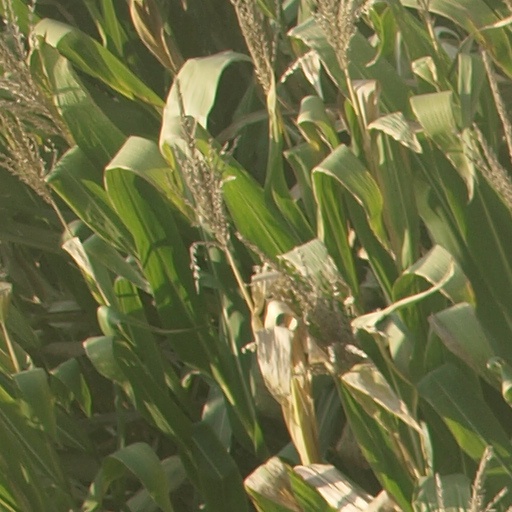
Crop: maize; corn